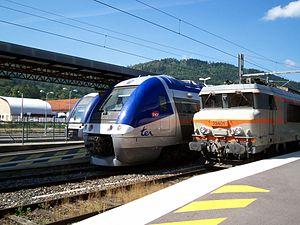
TER Lorraine
Le TER Lorraine ou Métrolor est le réseau de transport express régional de l'ancienne région administrative Lorraine. Son nom commercial « Métrolor » est repris du service cadencé mis en place en 1970 sur la relation Nancy - Thionville.